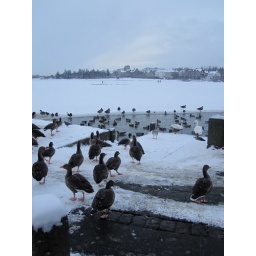
They pump in thermal water to keep an area warm and ice free for the birds